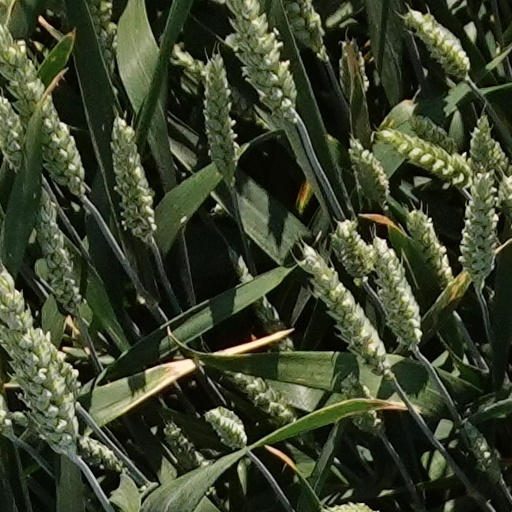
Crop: wheat